Greater Kota Kinabalu

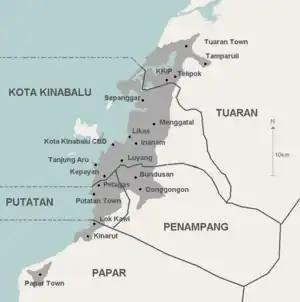
A rough representation of areas within Greater Kota Kinabalu. Lines indicate district boundaries. Grey highlighted areas indicate urbanised or populated areas.

The term was initially coined in a policy action document prepared by Sabah Economic Development and Investment Authority (SEDIA), a special body tasked to spearhead Sabah Development Corridor. The term is also used in Sabah Structure Plan 2033, a statewide planning policy document that also includes the projected population growth trend in Kota Kinabalu and its immediate areas by year 2033. Other usage of the term is Greater Kota Kinabalu Flood Prevention Committee. A report by the Federal Economic Planning Unit defines Greater Kota Kinabalu as an area comprising the districts of Kota Kinabalu and Penampang. However, the proximity of Greater Kota Kinabalu region to outlying districts of Tuaran and Papar suggests that the region's coverage may also include parts of the latter, as the urban centres of both districts are located within 1-hour commute from Kota Kinabalu Central Business District.